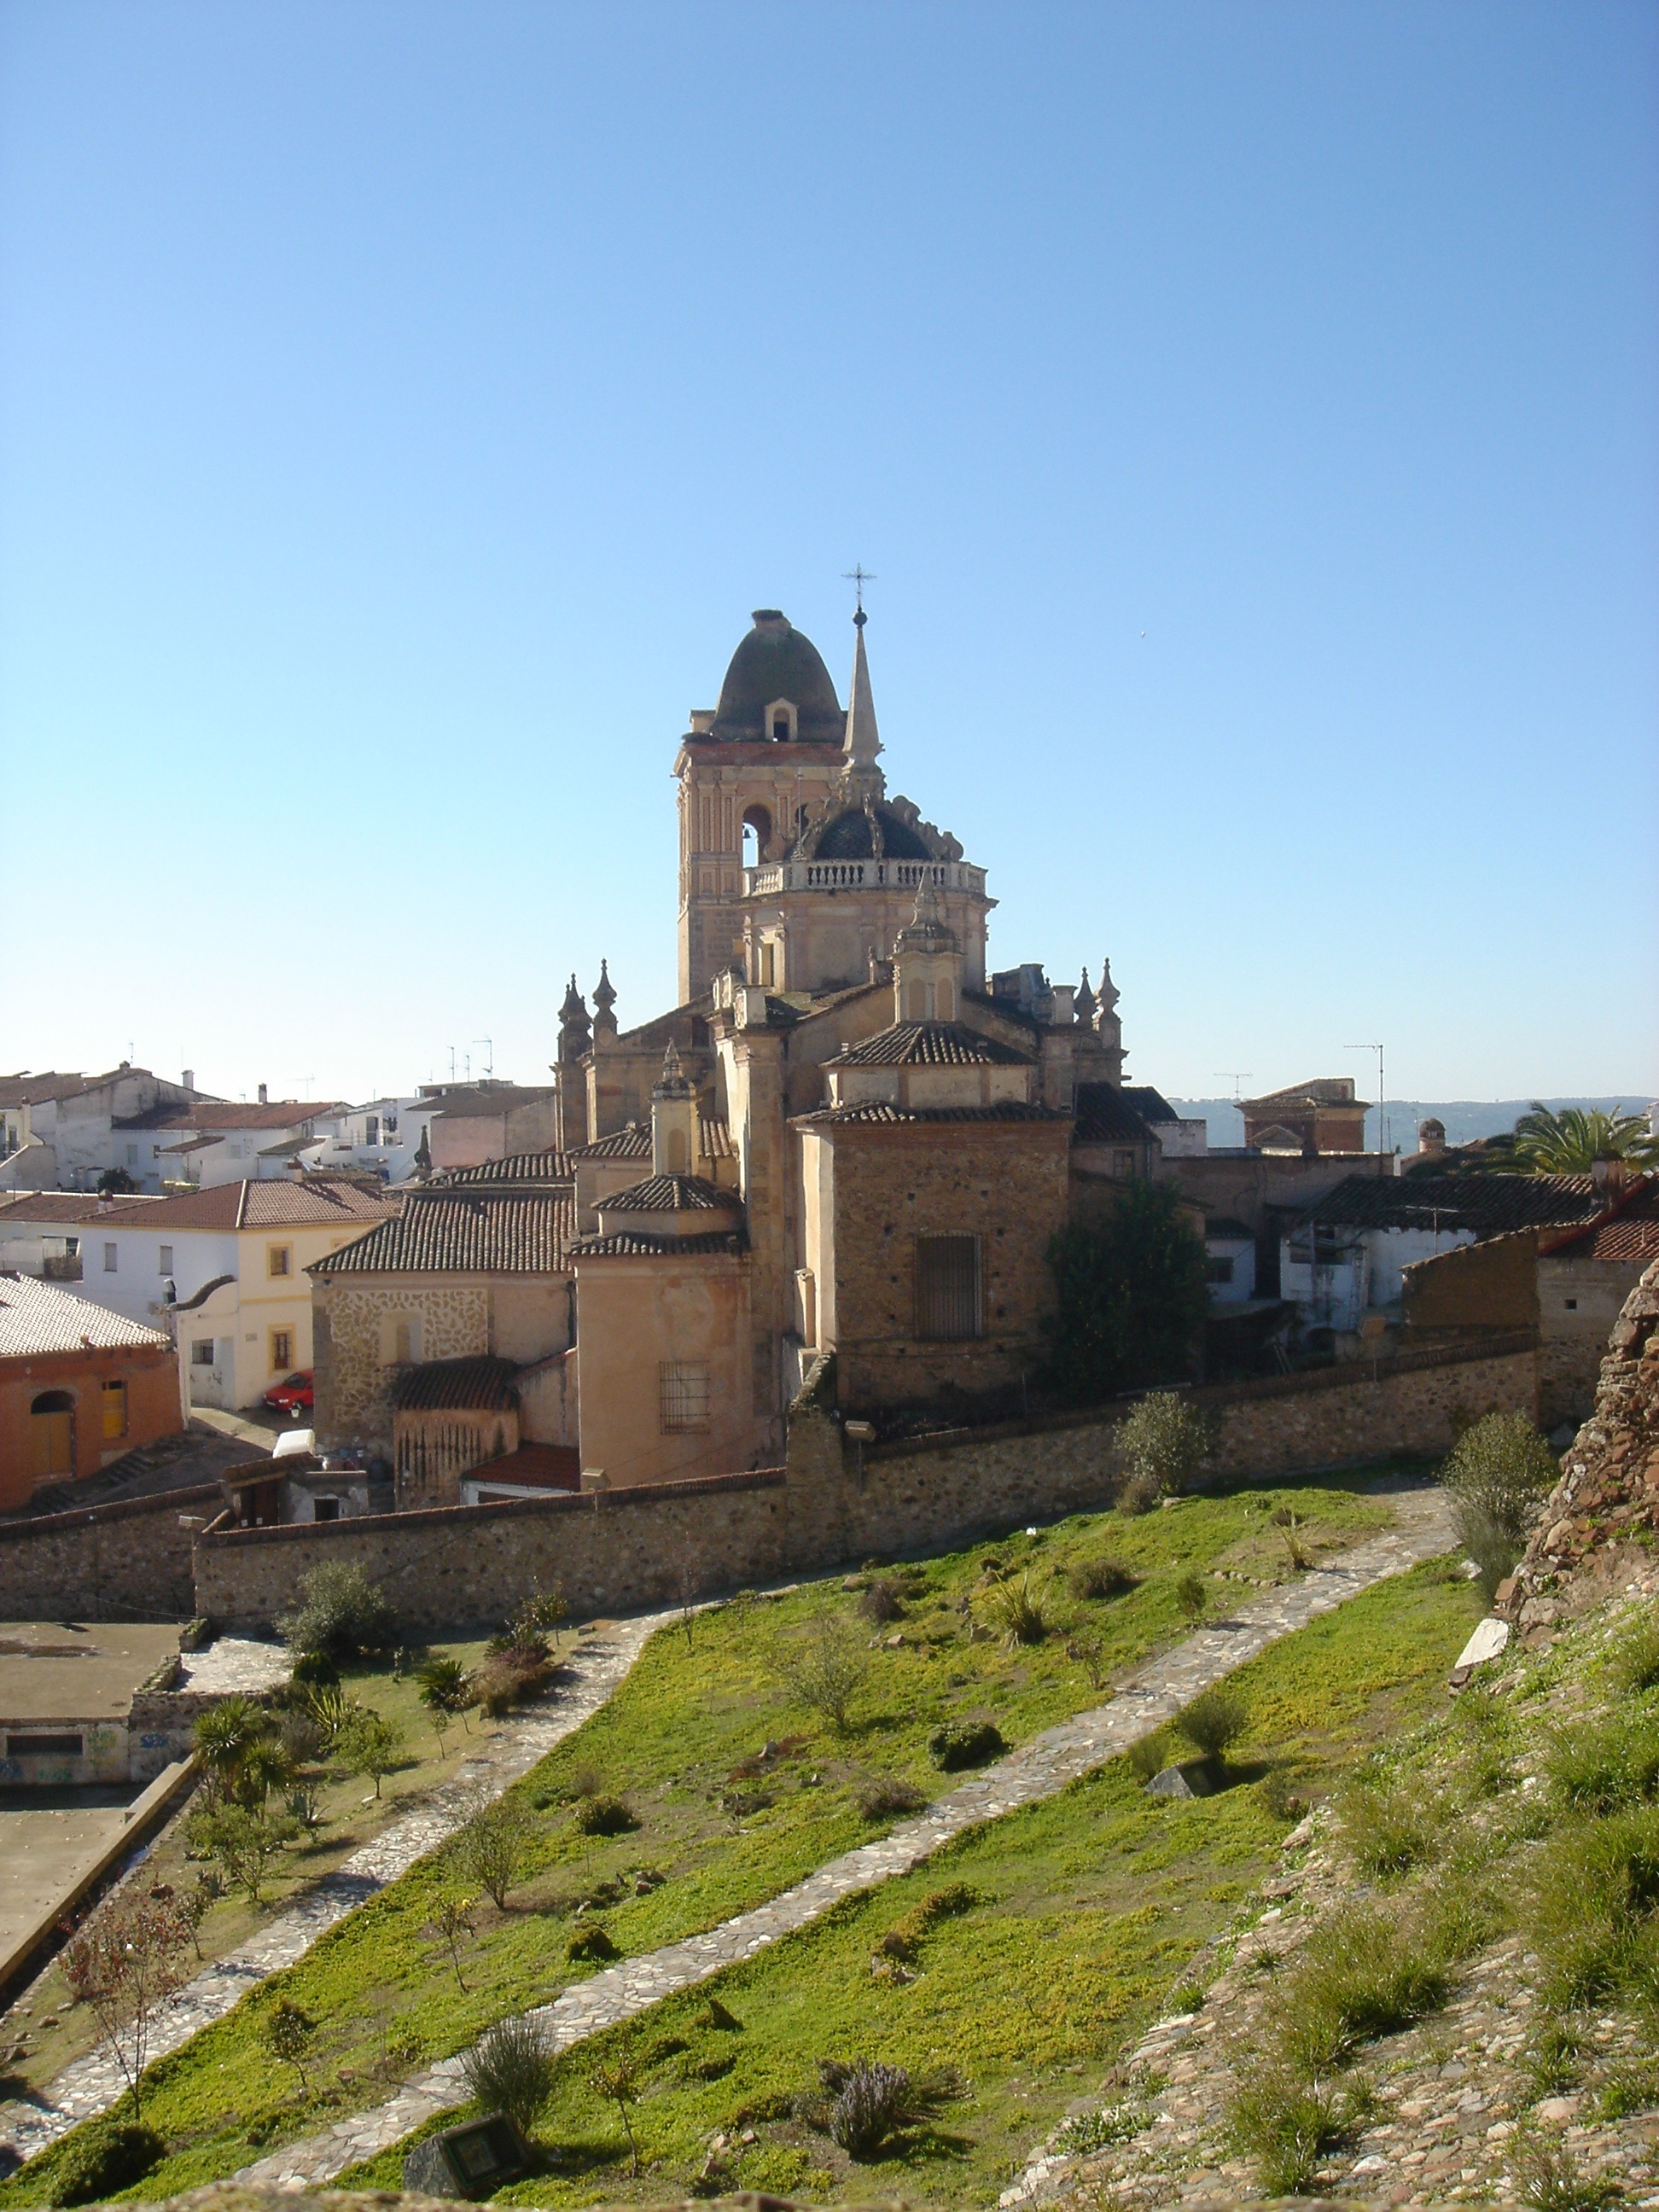
landscape, people, town, building, chateau, monument, vacation, village, tower, castle, landmark, church, fortification, tourism, place of worship, spain, ruins, monastery, extremadura, unesco world heritage site, historic site, badajoz, ancient history, santa mar a de la encarnaci n, sherry of the knights